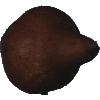
Label: pear_kaiser